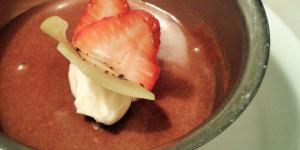
mousse de chocolate casero